Siege of Montpellier

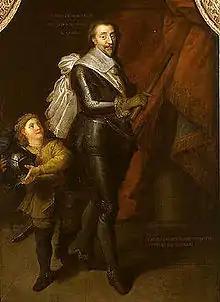
Condé initially led the siege.

Outraged, Louis XIII revoked Lesdiguières' command, and ordered his troops to set up a siege of the city. The besieging army was placed under the command of Condé.